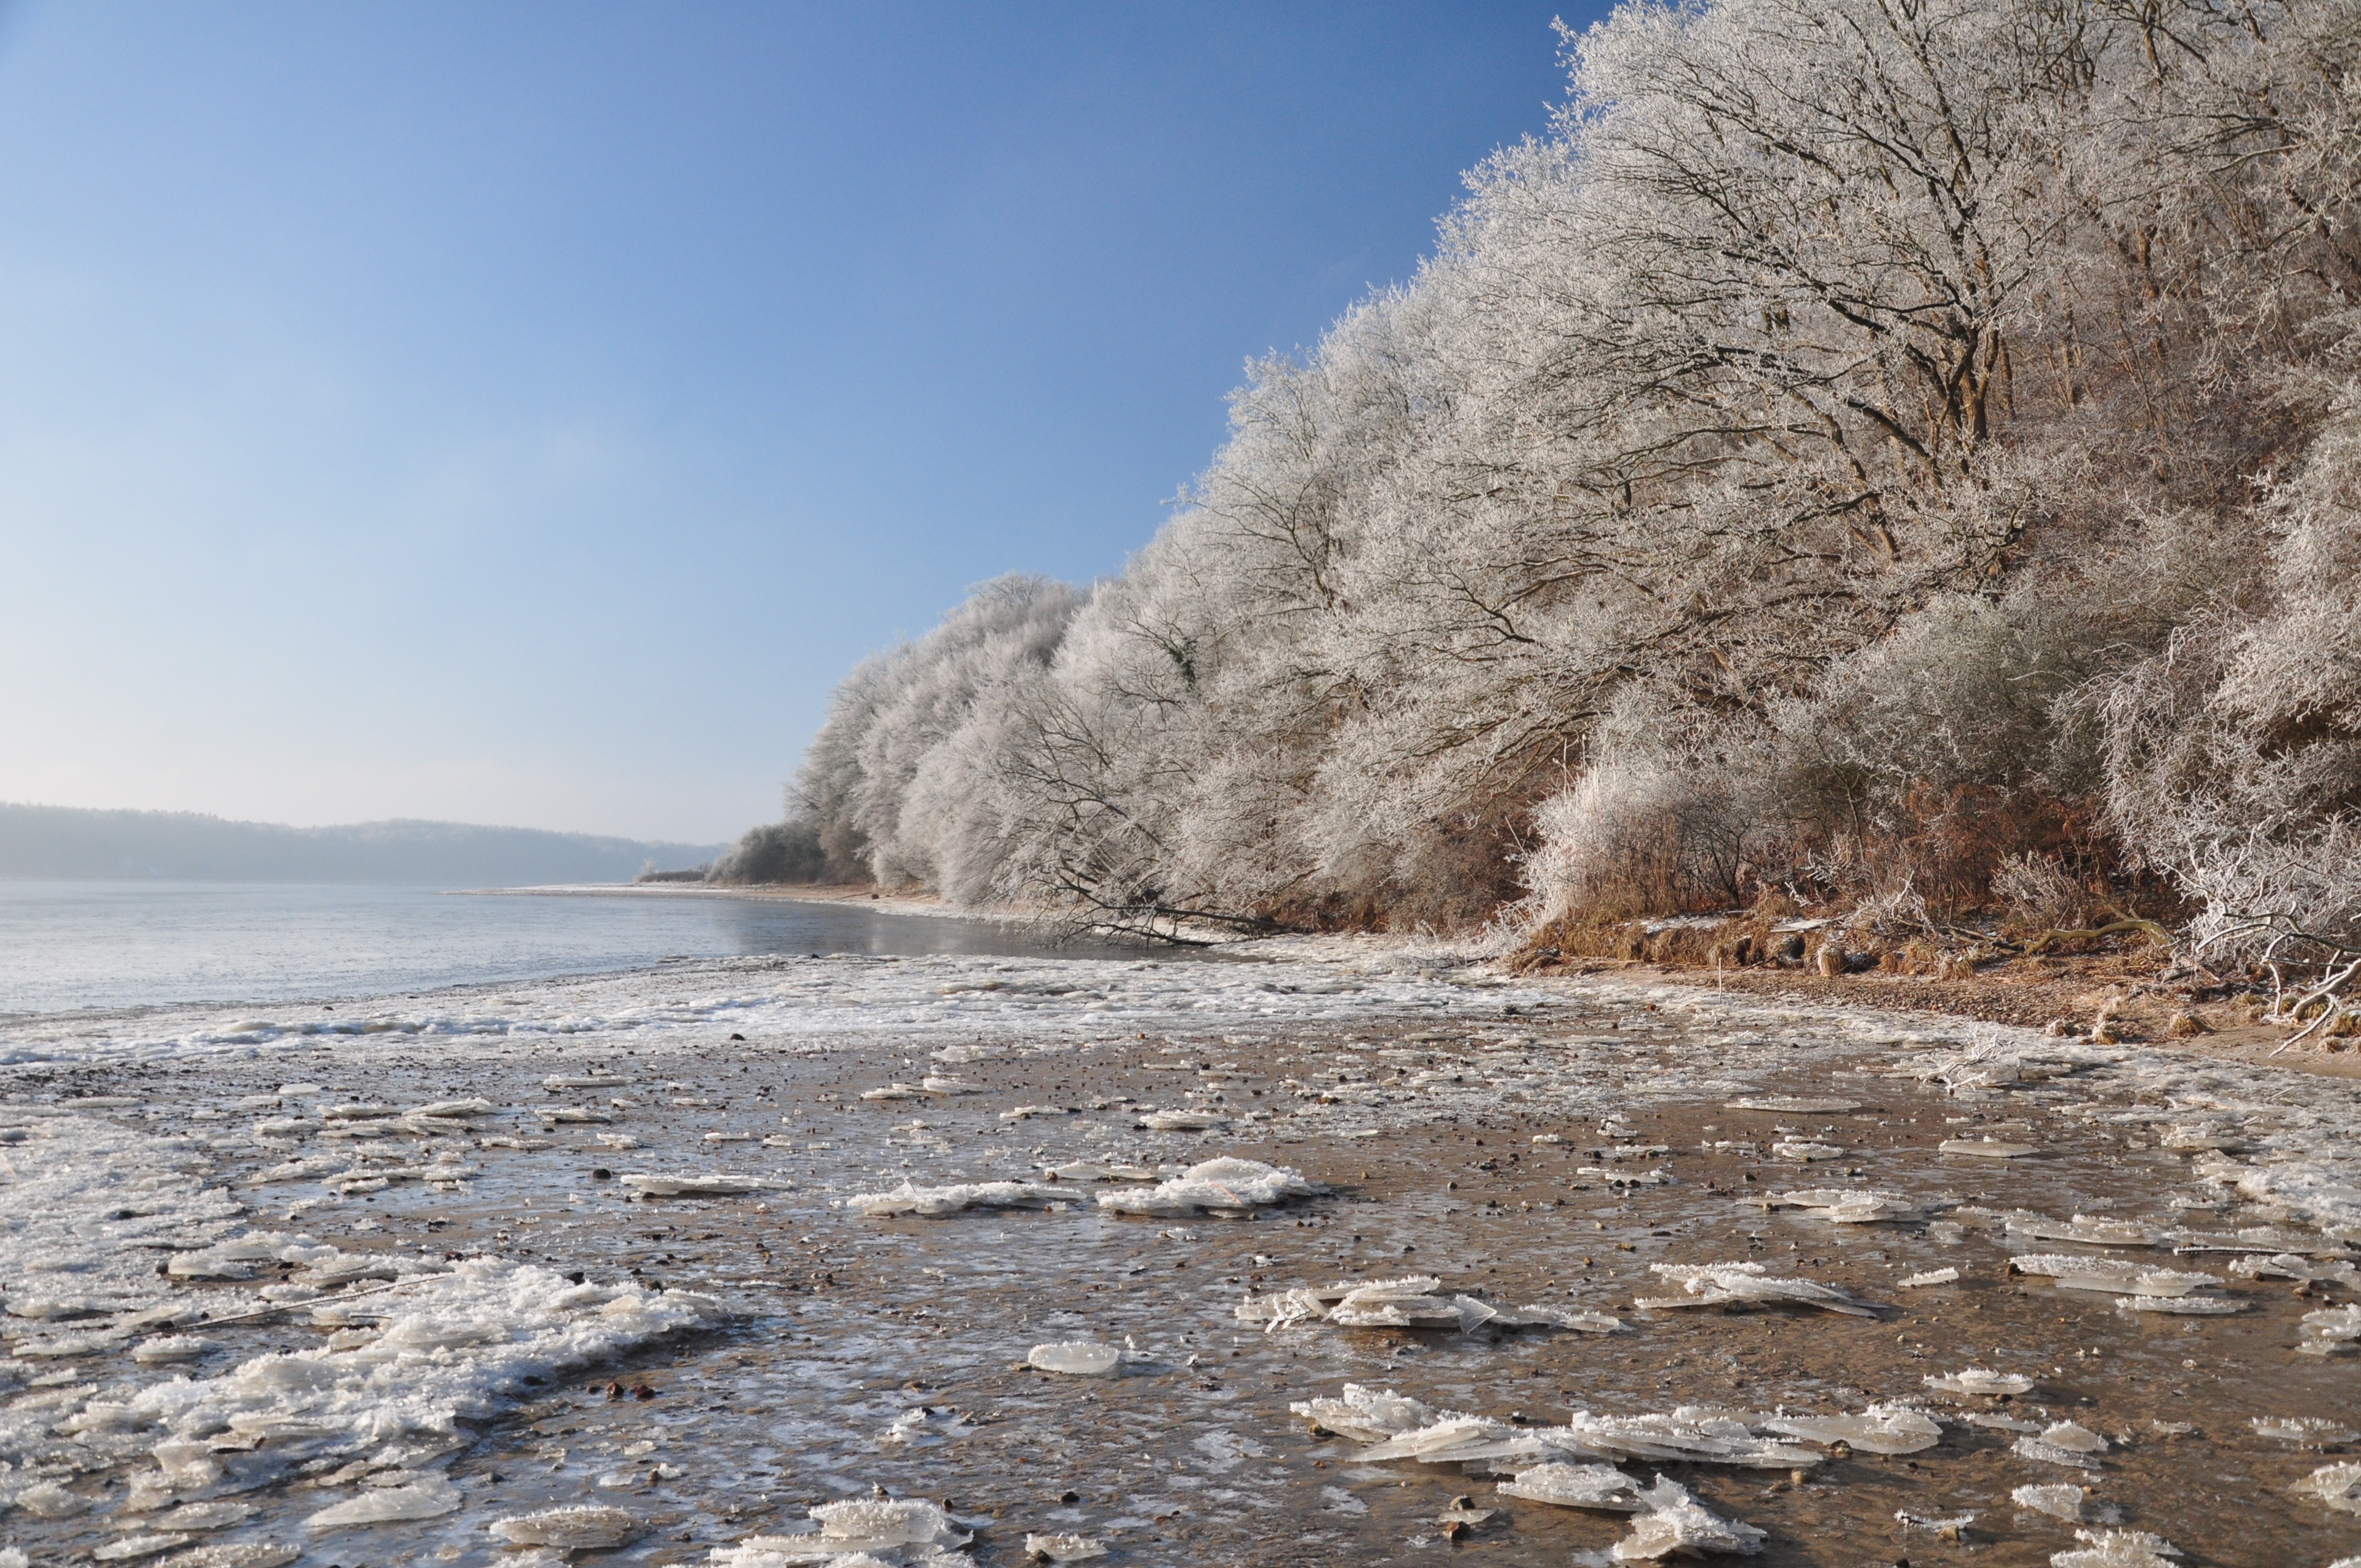
landscape, sea, coast, tree, water, outdoor, rock, wilderness, mountain, snow, cold, winter, sky, sun, white, shore, lake, frost, river, cliff, weather, frozen, blue, terrain, geology